Sde Dov Airport

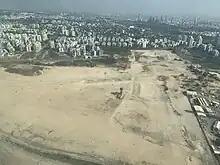
The grounds of Sde Dov Airport after it was demolished (October 2020).

In early 2020, the Israeli Defense Ministry completed demolition of the old airport structures ahead of redevelopment. The former tower was left standing and will remain as a historic preserved building. Per plans approved in 2020, the site is to become host to 16,000 housing units, 35 high rise office towers and of hotels. As the former Eilat Airport also shut down in 2019, Israel has the opportunity to redevelop two centrally located former airport sites in growing cities going into the 2020s. Criticizing the plans for redevelopment as overly focused on luxury apartments, the Israeli newspaper "Haaretz" called the planned housing "premium homes that only Israel's landed gentry can buy".